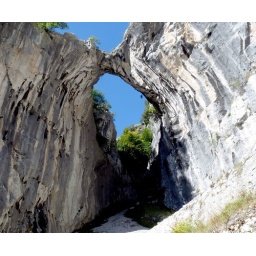
Bridge. A hole with a rock bridge in Cares Gorge.